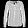
Label: Shirt